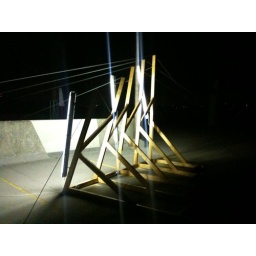
Installations on a car park roof in Peckham